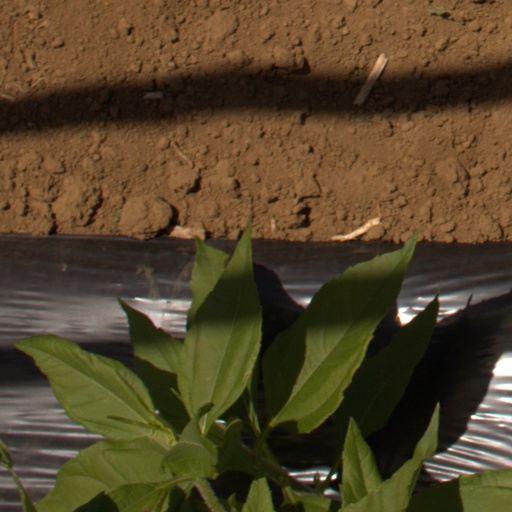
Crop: Jerusalem artichoke